SMS Prinzess Wilhelm

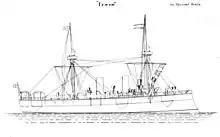
Drawing of "Irene"

In 1883, General Leo von Caprivi became the Chief of the Imperial Admiralty, and at the time, the pressing question that confronted all of the major navies was what type of cruiser to build to replace the obsolete rigged screw corvettes that had been built in the 1860s and 1870s. Cruisers could be optimized for service with the main fleet or for deployments abroad, and while the largest navies could afford to build dedicated ships of each type, Germany could not. To solve the problem, the Germans would build 2nd-class cruisers that attempted to fulfill both roles. The first cruiser design built under this program was the .